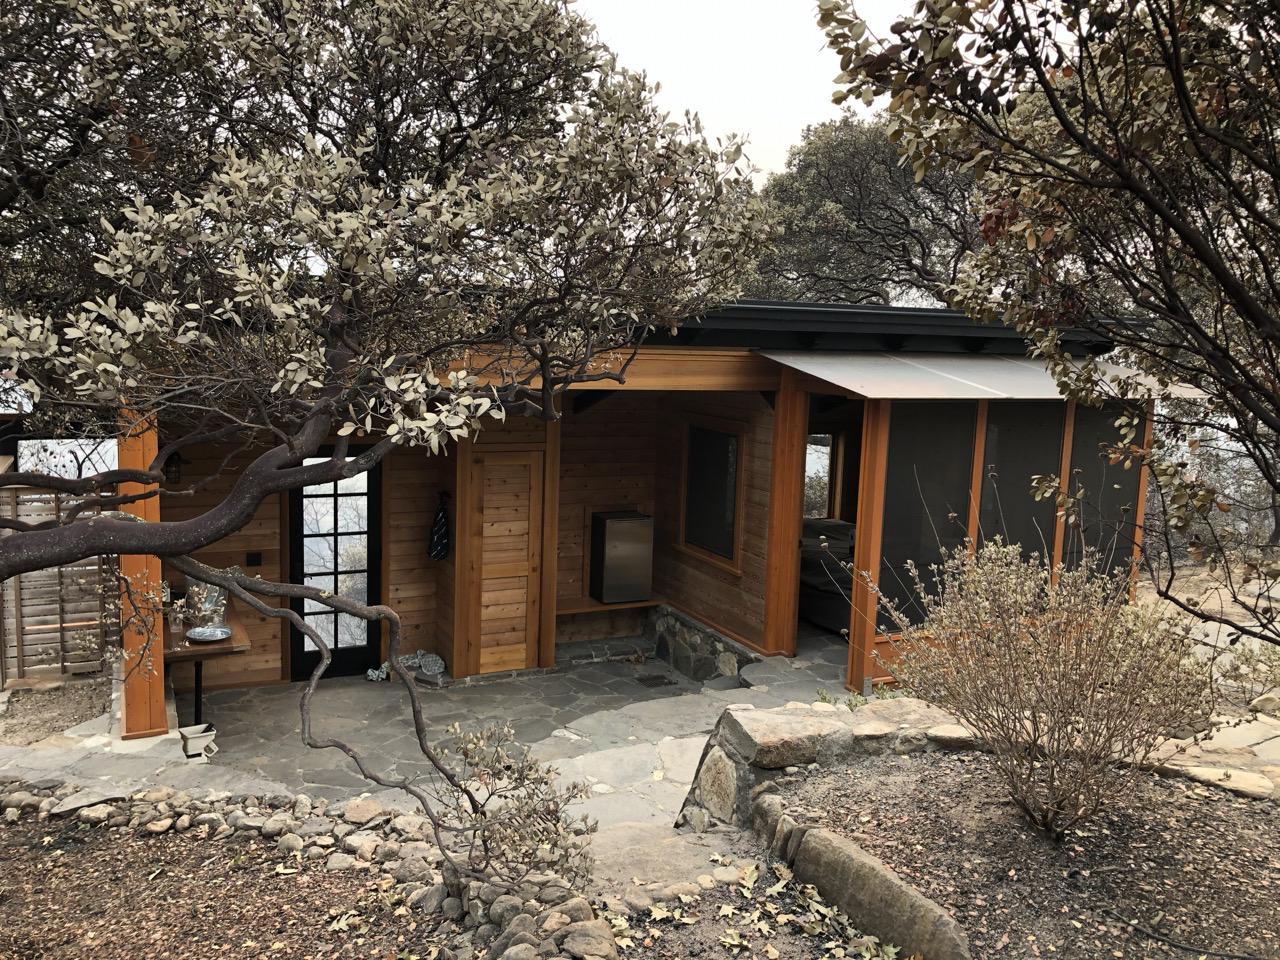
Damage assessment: affected